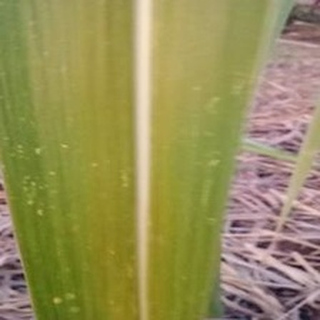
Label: sugarcane_yellow_leaf_disease